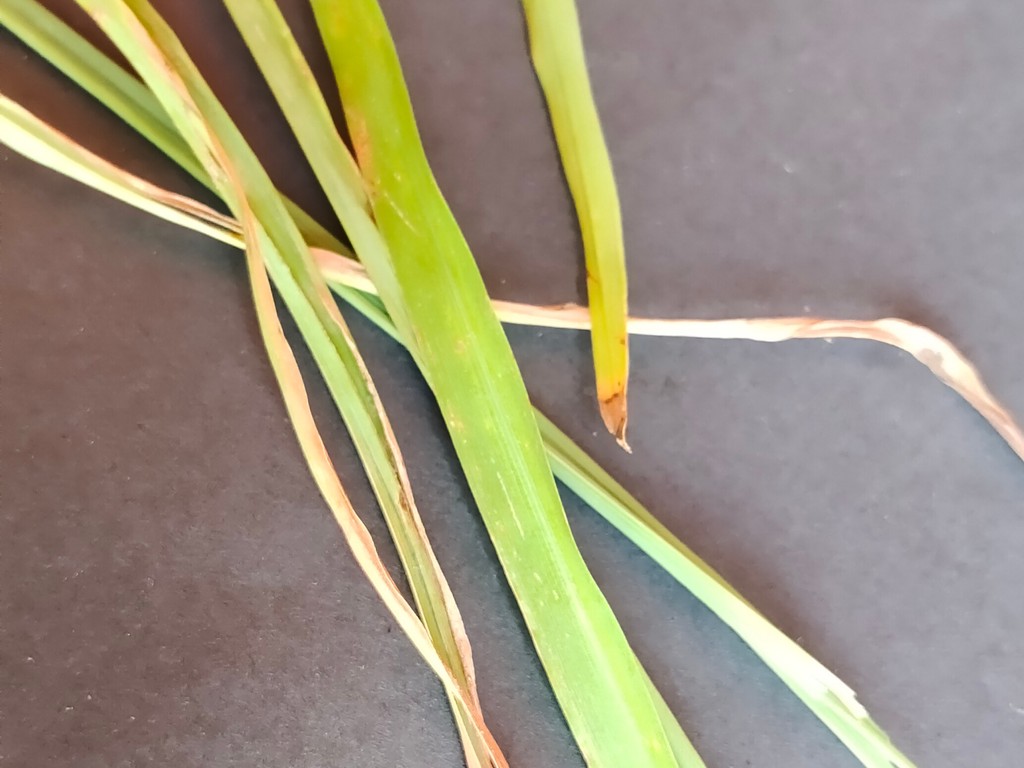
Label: Unhealthy